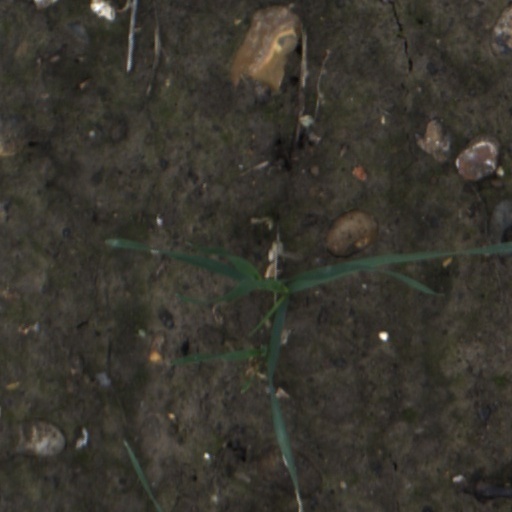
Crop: wheat